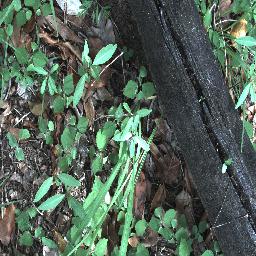
Label: rubber_vine